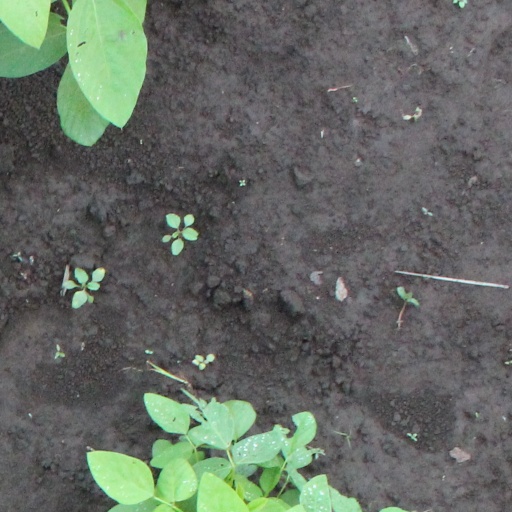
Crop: soybean